Artigues – Sant Adrià (Barcelona Metro)

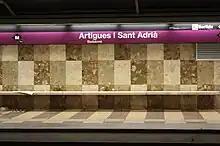
Signs at the station's platforms

Artigues | Sant Adrià is a Barcelona Metro station in Badalona, named after the neighbourhood of the same name. Despite the latter part of the name, it is not in Sant Adrià del Besòs, and the tag "Badalona" was added to all signage in the station to avoid confusion. It is served by L2 (purple line). It opened in 1985 with the name "Joan XXIII" as part of L4 and became a L2 station in 2002. It can be accessed from Carretera de Santa Coloma and from Avinguda de Joan XXIII.